Billings, Ontario

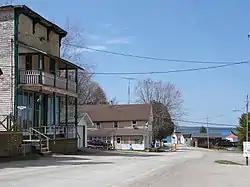
The waterfront of Kagawong

Kagawong's harbour is located on Mudge Bay and is home to the Kagawong Lighthouse, which has been in continuous service since 1888. The name Kagawong means "where mists rise from falling waters" in the Ojibwe language, a reference to the nearby Bridal Veil Falls on the Kagawong River.